Dudley Castle

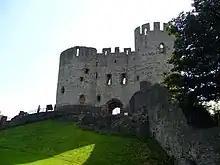
Towers of Dudley Castle

A stable block was constructed on the site at some point before 1700. This was the final building to be constructed in the castle.